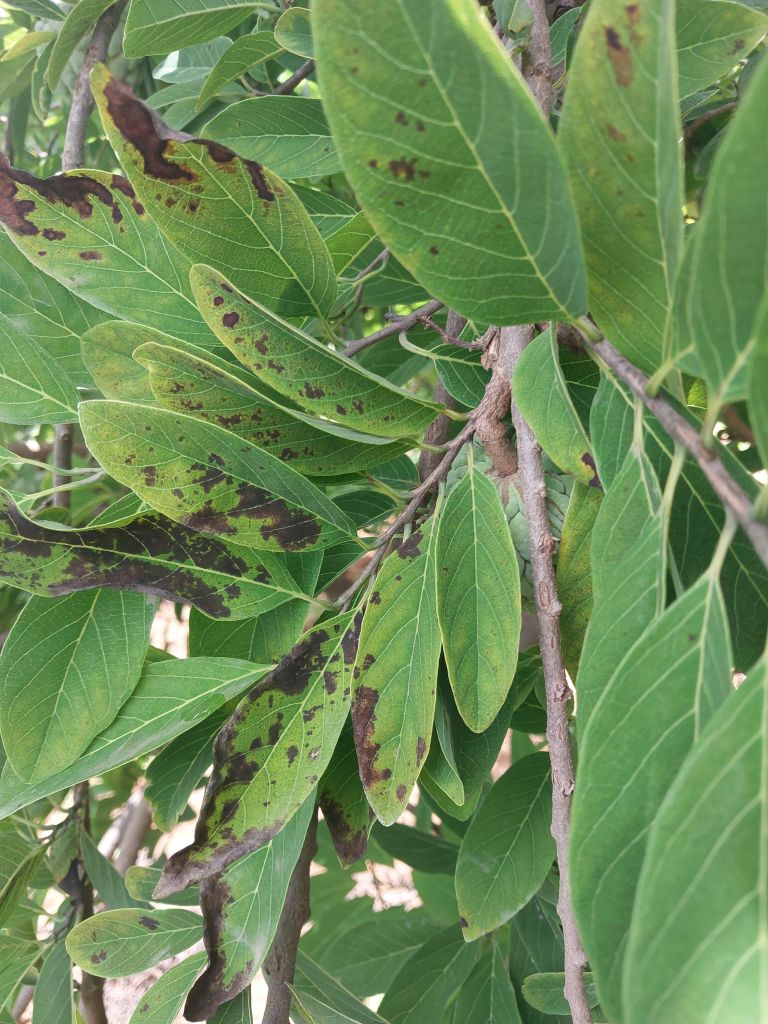
Disease label: Leaf spot on Leaves